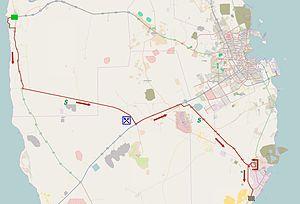
La 14ᵉ édition du Tour du Qatar a eu lieu du 8 au 13 février 2015. La course fait partie du calendrier UCI Asia Tour 2015 en catégorie 2.HC.